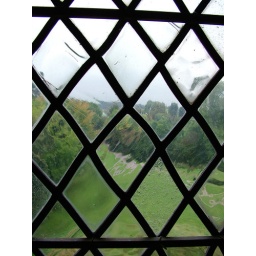
Looking out of a window in the Great hall at Doune Castle. Love the effect the glass gives on this